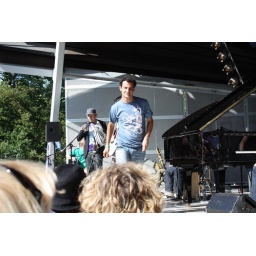
Optreden van Voicst in het Vondelpark openluchttheater Amsterdam. Foto's door Thijl Klerkx.